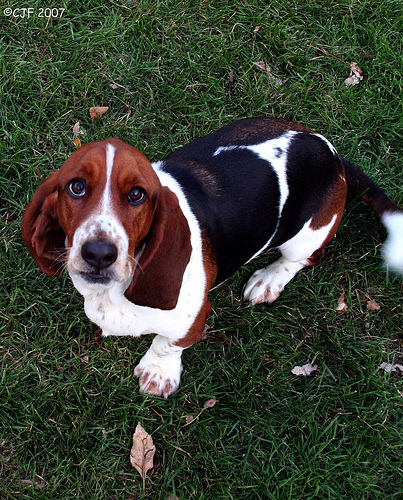
Animal: dog
Breed: basset_hound